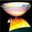
Label: bowl